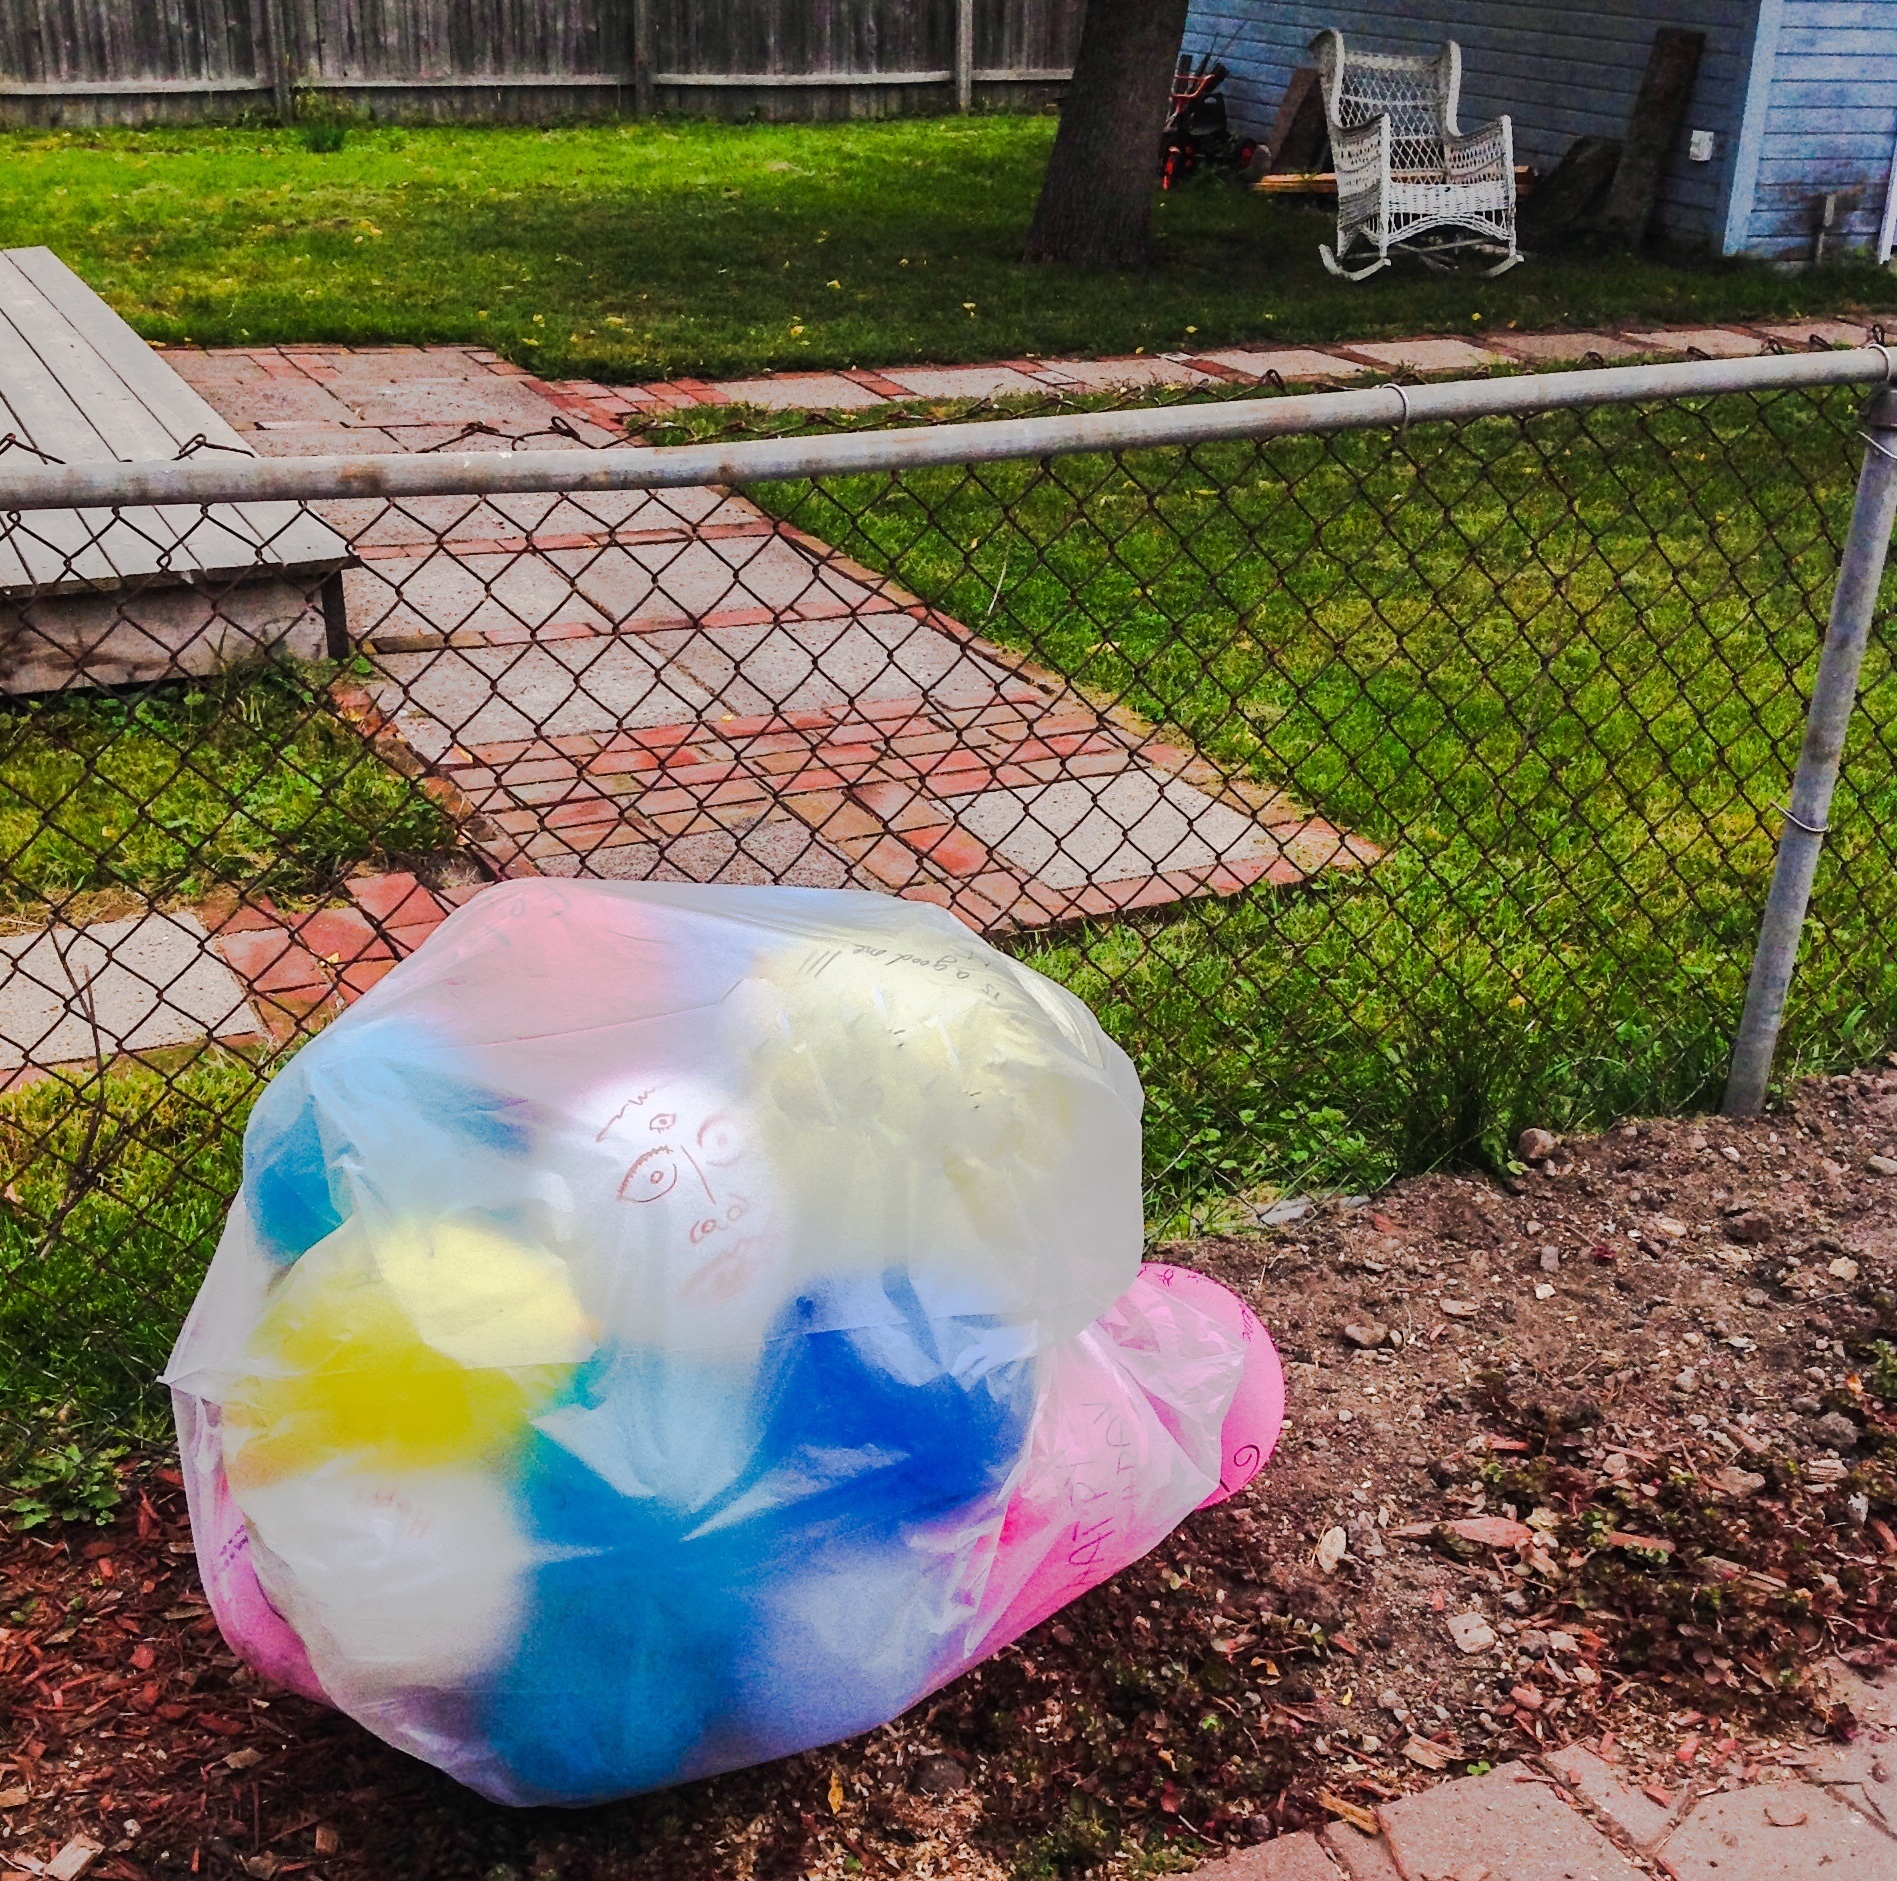
grass, lawn, flower, backyard, garden, yard